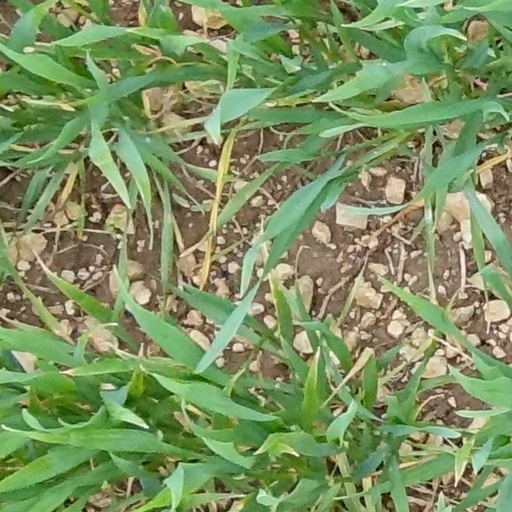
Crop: wheat